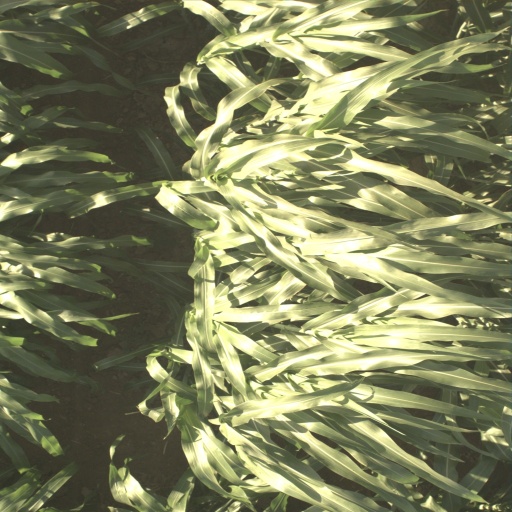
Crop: sorghum